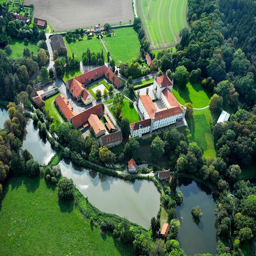
an aerial view of the sprawling castle reveals refreshed grounds by person .